Polytechnic University of Milan

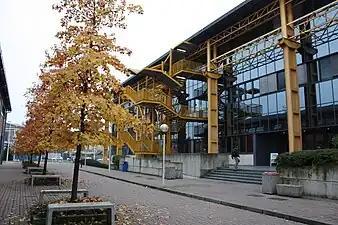
Exterior of the main engineering building, Bovisa campus

The academic year is divided into two terms, or semesters, the first from mid-September to late January and the second from March to late June. There are 3 exam sessions: those at the end of each semester (in February and July) and one more in September. Students need to achieve 60 "university credits" ("CFU" or "Crediti Formativi Universitari") per year during their Bachelor's and master's degrees. Therefore, the 3-years Bachelor requires 180 credits while the 2-years Master 120. The university, like most universities in Italy, is organized to comply with the framework of the Bologna Process.